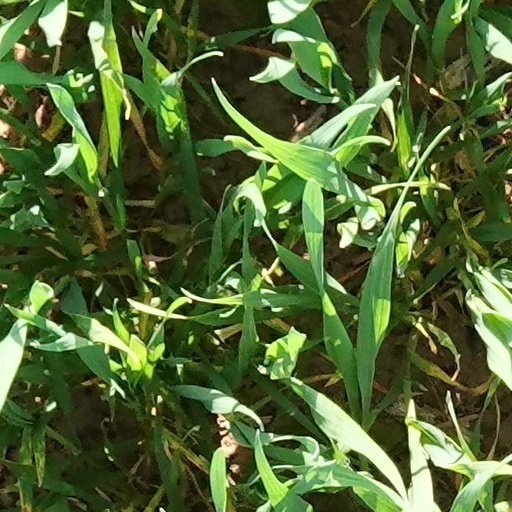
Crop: wheat